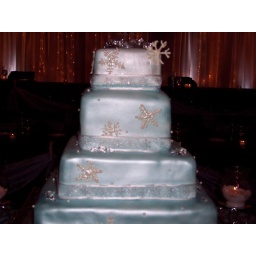
The cake is a beautiful creation in ice blue